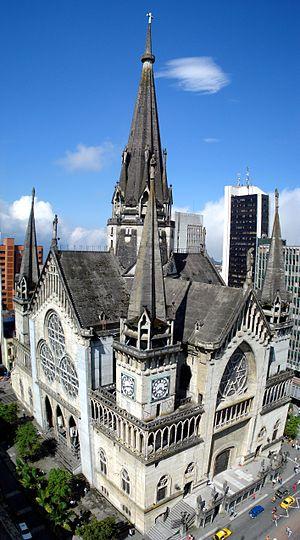
Manizales est une ville et municipalité du centre de la Colombie, capitale du département de Caldas.
Cet article recense les cathédrales de Colombie.
La cathédrale Notre-Dame-du-Rosaire, de son nom complet cathédrale métropolitaine Notre-Dame-du-Rosaire, est une la cathédrale et une basilique de culte catholique romain située à Manizales, dans le département de Caldas, en Colombie.
La culture de la Colombie, pays d'Amérique du Sud, façades atlantique et pacifique, désigne d'abord les pratiques culturelles observables de ses habitants.